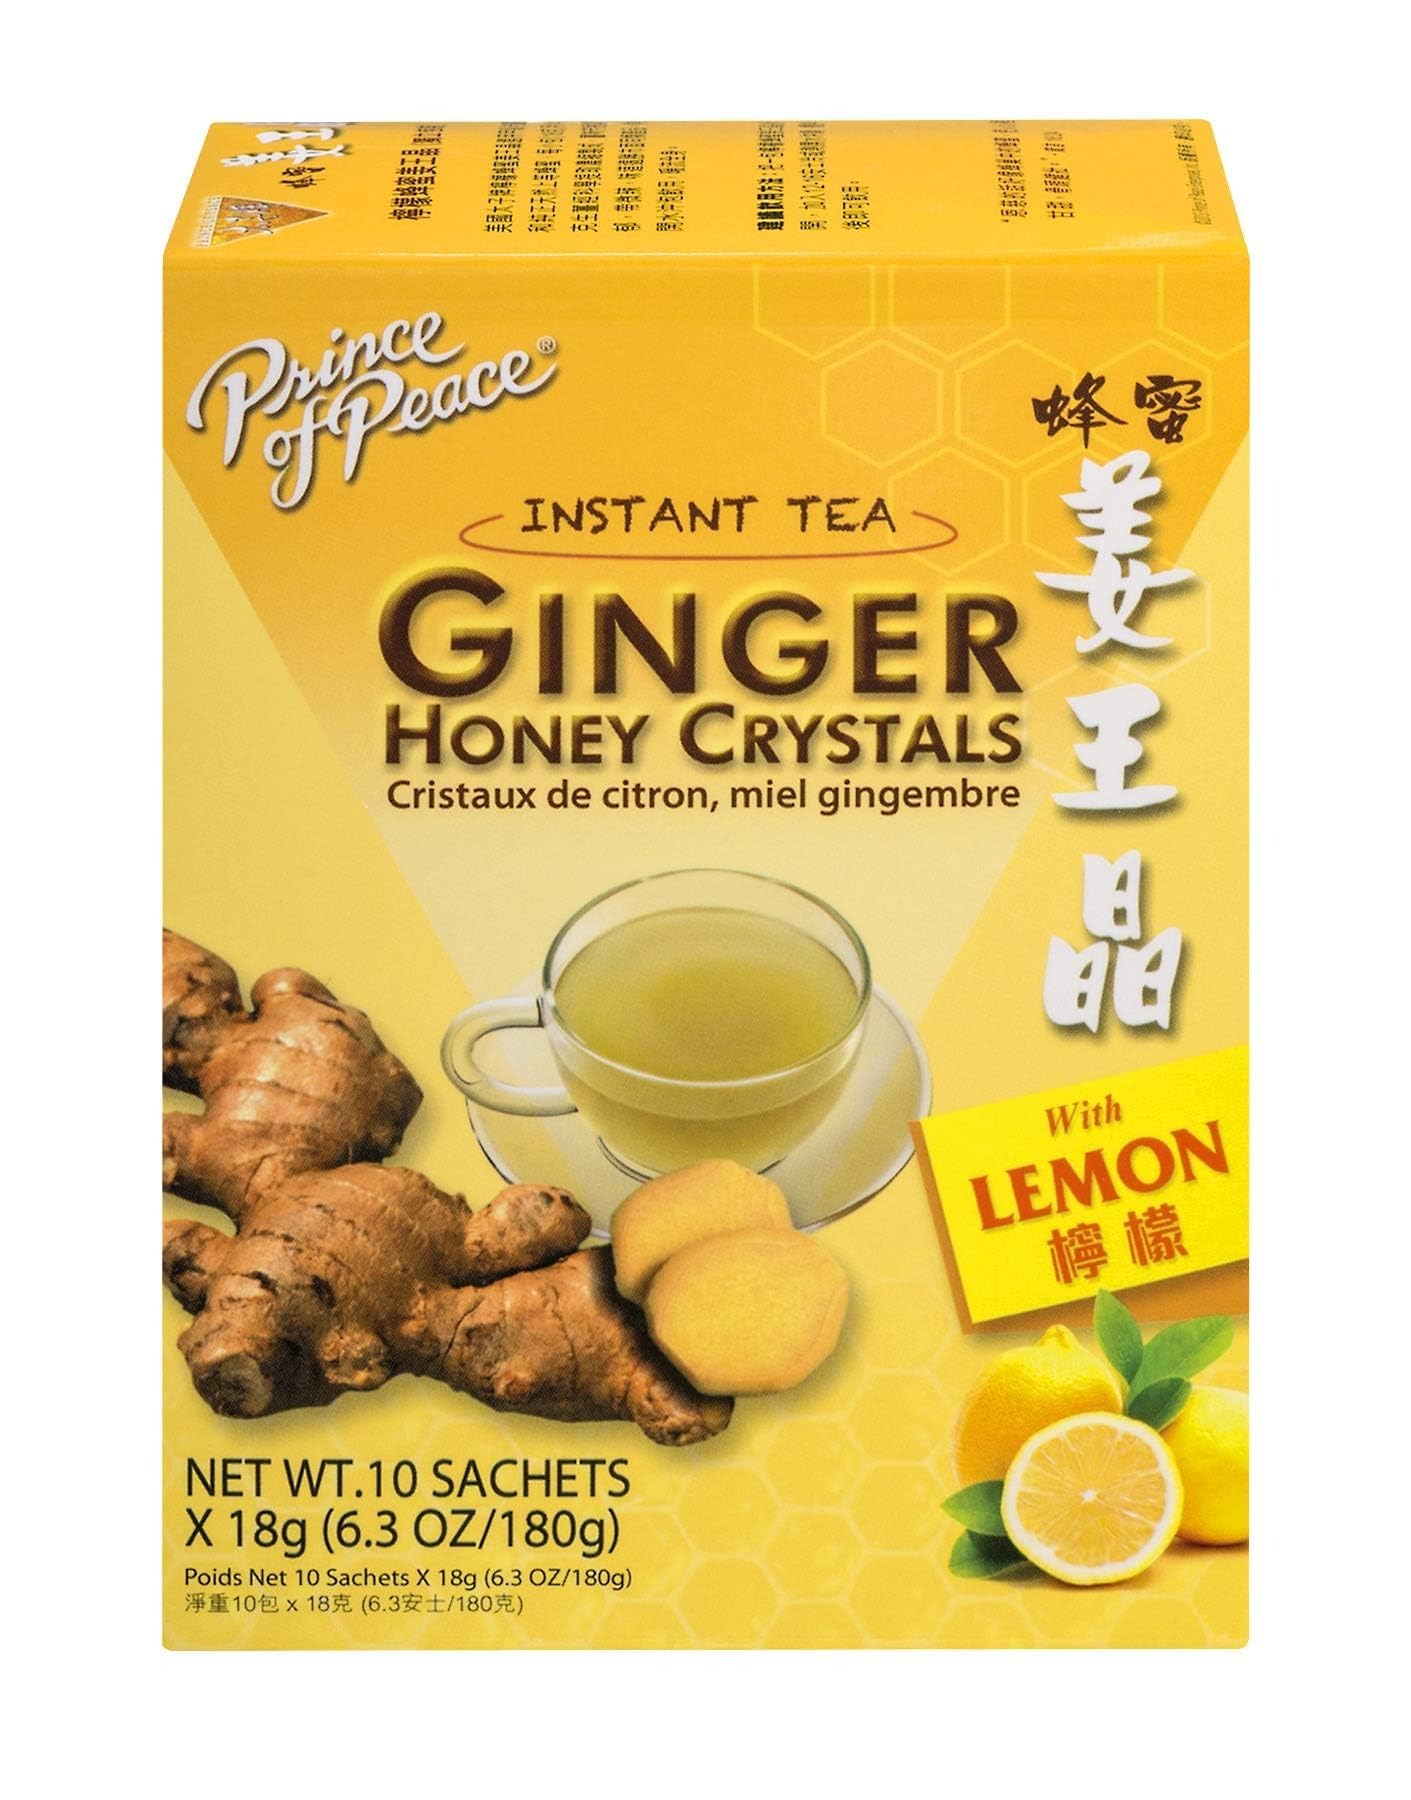
Item Name: Prince of Peace Ginger & Lemon Honey Crystals (18g x 10) (Pack of 3)
Value: 3.0
Unit: Count

Price: 8.99